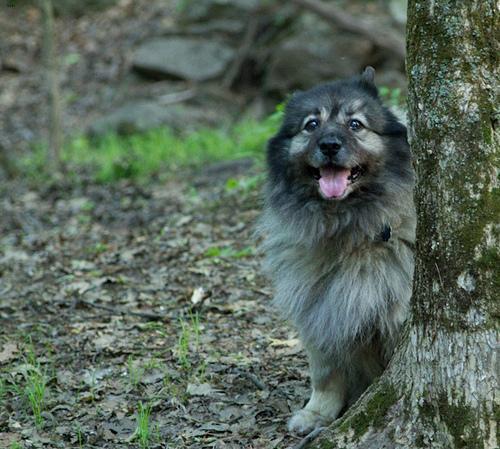
keeshond